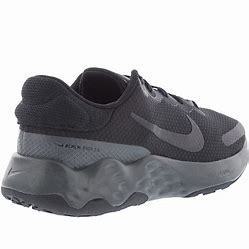
Brand: Nike
Model: Renew Ride 3